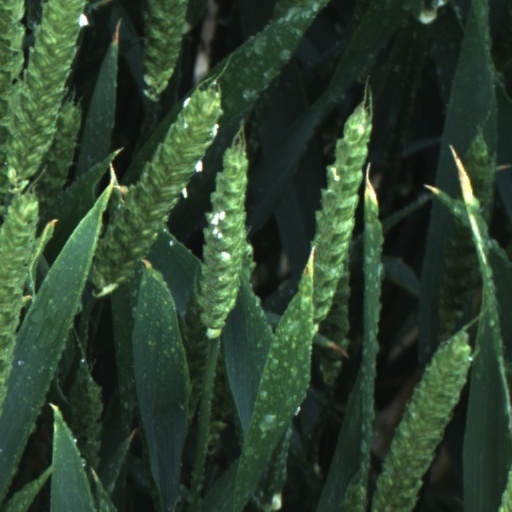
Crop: wheat